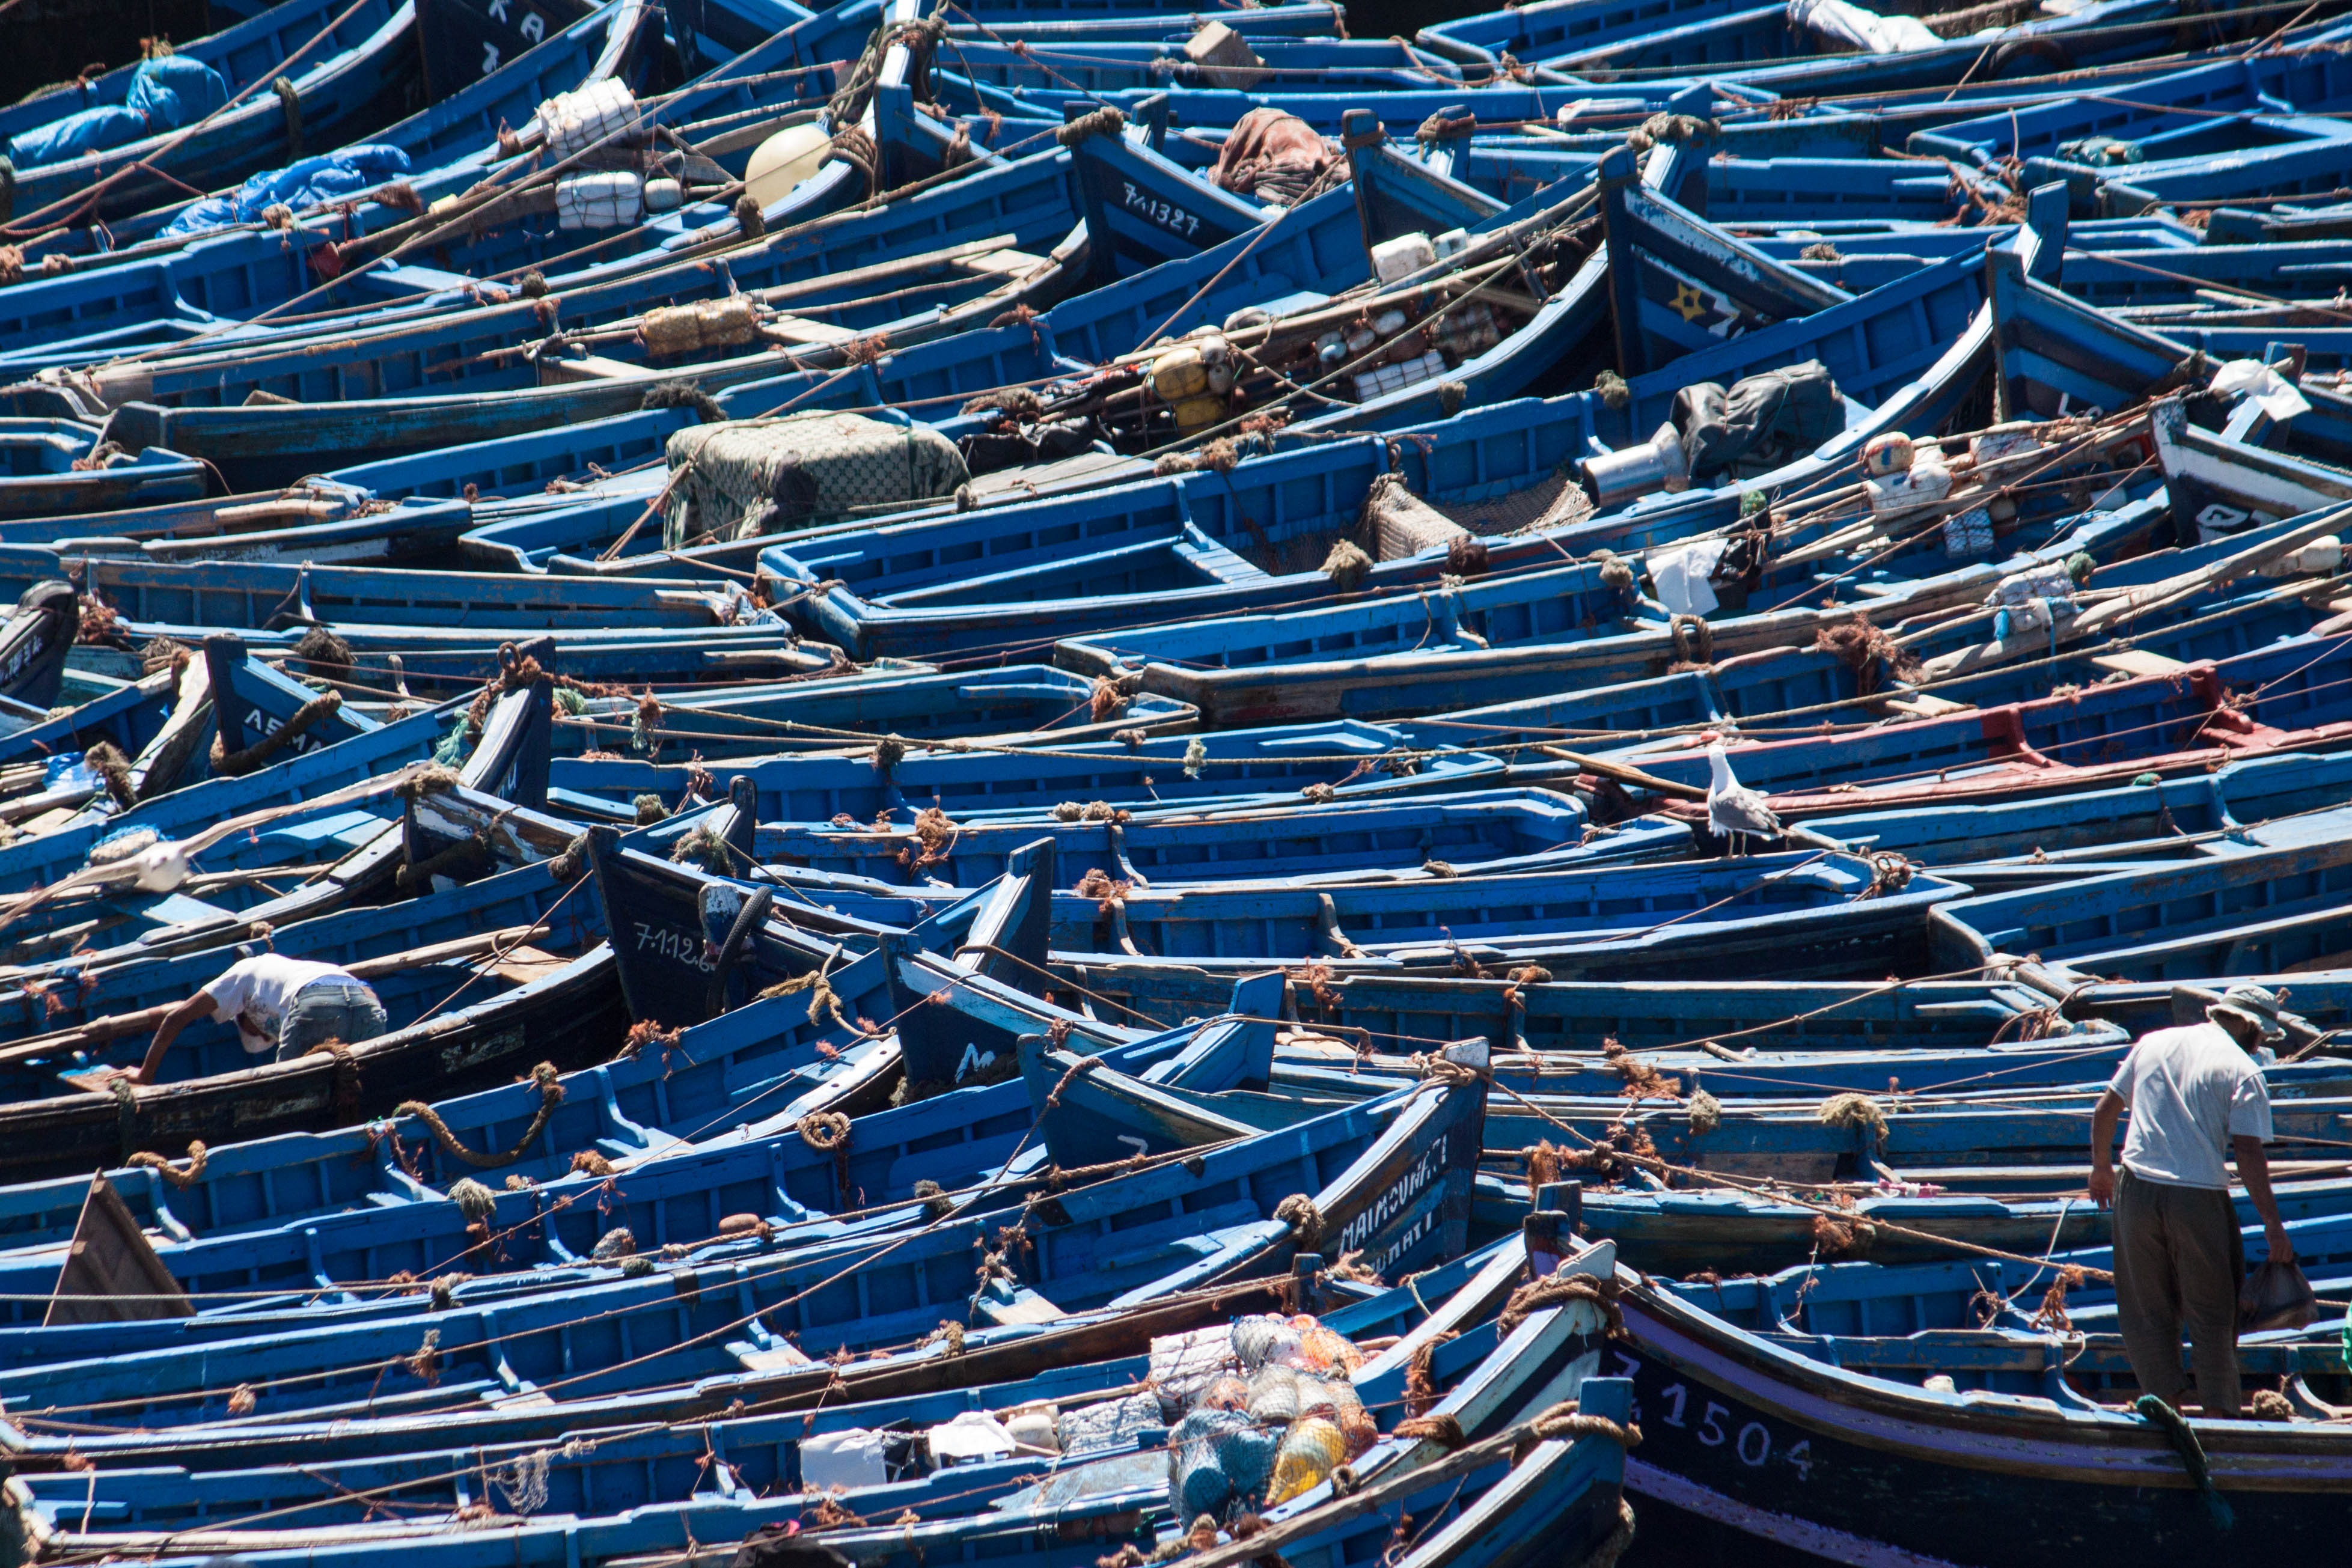
amusement park, marina, stadium, boats, morocco, fischer, aerial photography, essaouira, boats in the harbor, blue boats